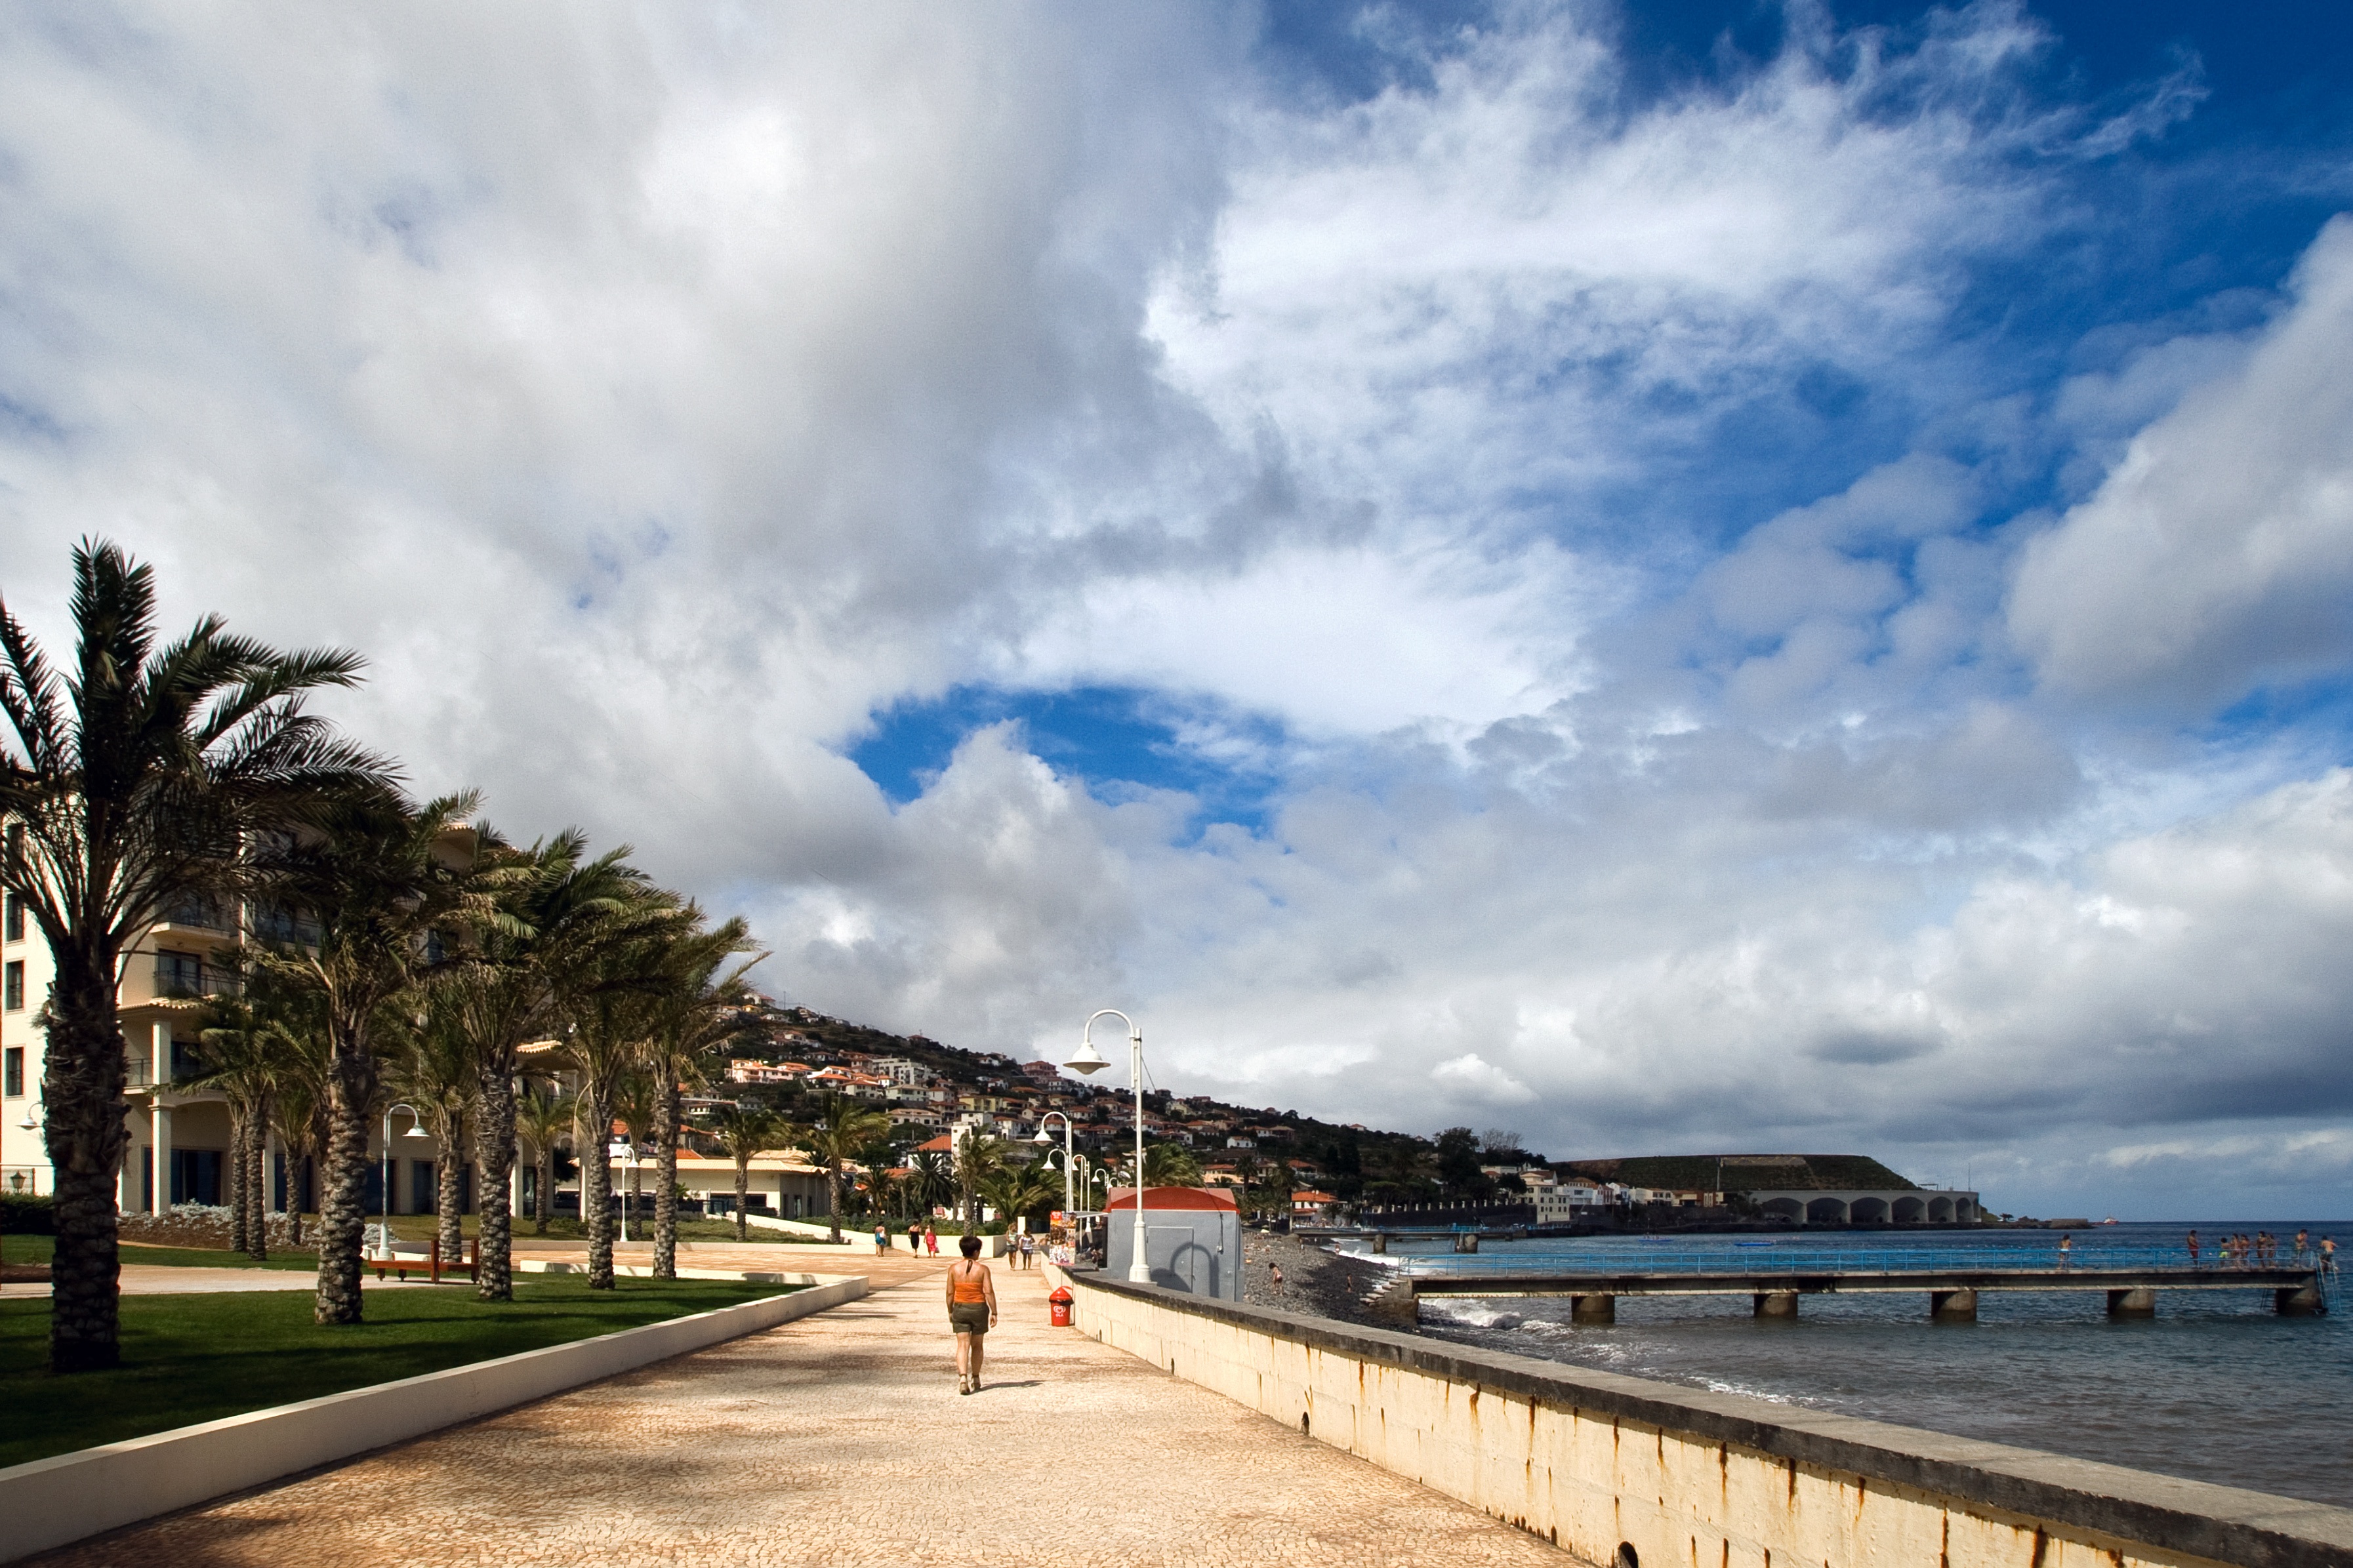
beach, sea, coast, ocean, horizon, cloud, sky, sunlight, morning, shore, walkway, vacation, madeira, santa cruz